The Amazing Howard Hughes

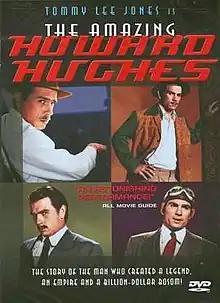

The Amazing Howard Hughes is a 1977 American made-for-television biographical film about American aviation pioneer and filmmaker Howard Hughes, based on the book "Howard: The Amazing Mr. Hughes" by Hughes' business partner Noah Dietrich. The film starred Tommy Lee Jones, Ed Flanders, and Tovah Feldshuh. "The Amazing Howard Hughes" recounts the life and times of Howard Hughes and was made within a year of Hughes's death in April 1976. It was originally broadcast in two parts on CBS on April 13 and 14, 1977.